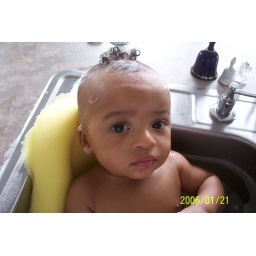
I can take a bath in the kitchen sink...